Lexus IS (XE20)

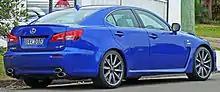
Rear quarter view of the Lexus IS F

The Lexus IS F features a direct-injected "2UR-GSE" V8 producing SAE at 6600 rpm, while peak torque is at 5200 rpm. The engine redlines at 6800 rpm and also features a two-stage intake system, engine oil and automatic transmission fluid coolers and an oil pump designed for high-speed cornering. Along with both port and direct injection, the engine features VVT-iE camshaft timing, and has a compression ratio of 11.8:1. The "2UR-GSE" is derived from the Lexus UR-series V8 engines, which debuted as the "1UR-FSE" on the 2007 Lexus LS 460. Of the UR-series V8s, the "2UR-GSE" is most closely related to the "2UR-FSE" used in the 2008 LS 600h. It features the same bore and stroke dimensions (3.70 in x 3.52). However, extensive modifications carried out by the IS F engineering team in conjunction with Yamaha's Formula One (F1) engine program resulted in a cast-aluminum intake manifold, new cylinder heads, and titanium intake valves. Additionally the engine features a forged crankshaft, connecting rods and cam lobes. At maximum acceleration above 3400 rpm, the secondary intake opens. Compared with the LS 600h's "2UR-FSE" (measured alone without its hybrid-electric motors), the IS F "2UR-GSE" has more horsepower and torque at higher rpm, and 17 lb·ft less peak torque (see also Lexus IS F performance specifications).